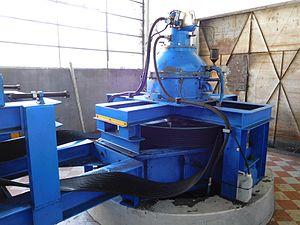
Turbine Neyrpic à tourbillons. La hauteur de chute, augmentée, permet à la centrale de développer une puissance de 120 kW. La courroie coûte environ 3 000 €. Micro-centrale hydroélectrique sur la rivière Isle à Gabillou, près de Mussidan (Dordogne, France).
Neyrpic est un ancien groupe industriel grenoblois de fabrication de grands équipements hydrauliques et mécaniques, notamment de turbines et de téléphériques.